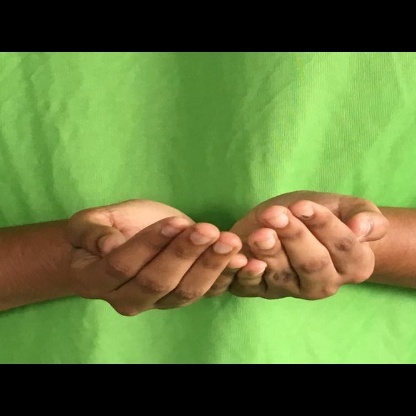
Mudra: Pushpaputa